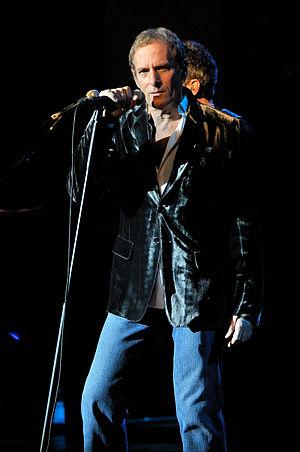
Michael Bolton est un auteur-compositeur-interprète américain né le 26 février 1953 à New Haven dans le Connecticut.